Sancho II of Pamplona

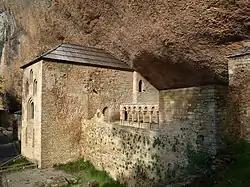
San Juan de la Peña, King Sancho's final resting place.

In 981 at the Battle of Rueda, a dozen kilometers from Tordesillas, the Christians suffered another humiliating defeat. Because he could not defeat Al-Mansur by arms, Sancho went to Córdoba as an ambassador for his own kingdom, bringing many gifts for the victorious Al-Mansur, making a pact with him and agreeing to give the Muslim his daughter. From this union was born Abd al-Rahman Sanchuelo, the second successor of Al-Mansur who tried to usurp the Caliphate of Córdoba from the Umayyad heir. He faced further incursions from Almanzor in 989, 991 and 992, the last of which resulted in a second submission at Córdoba, and the next year he sent his son Gonzalo on an embassy to the Caliphate to consolidate the rapprochement. In 994, the year of his death, the kingdom saw yet another incursion by a caliphate army.